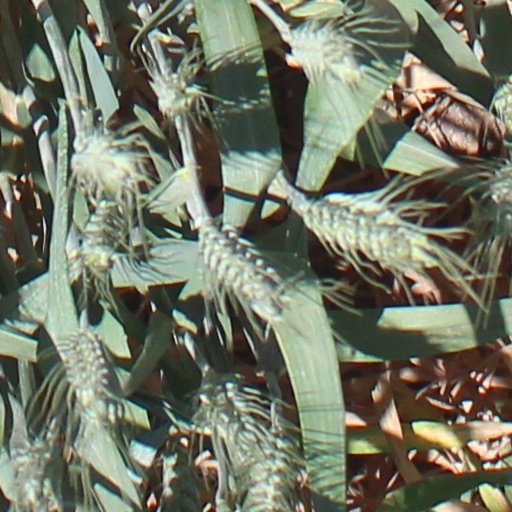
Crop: wheat